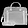
Label: Bag